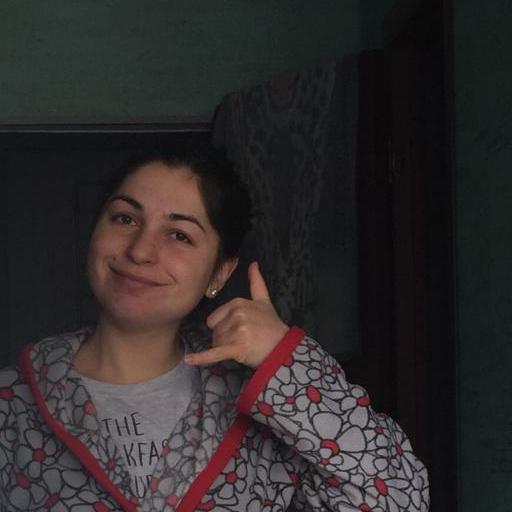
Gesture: call